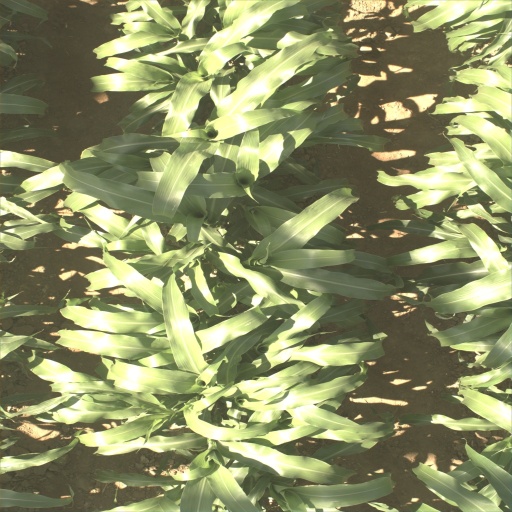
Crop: sorghum